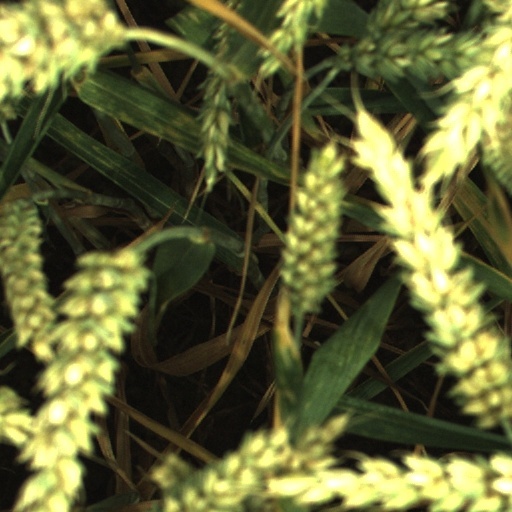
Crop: wheat